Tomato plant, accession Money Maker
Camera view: horizontal (90 deg, fisheye); turntable rotation: 150 degrees
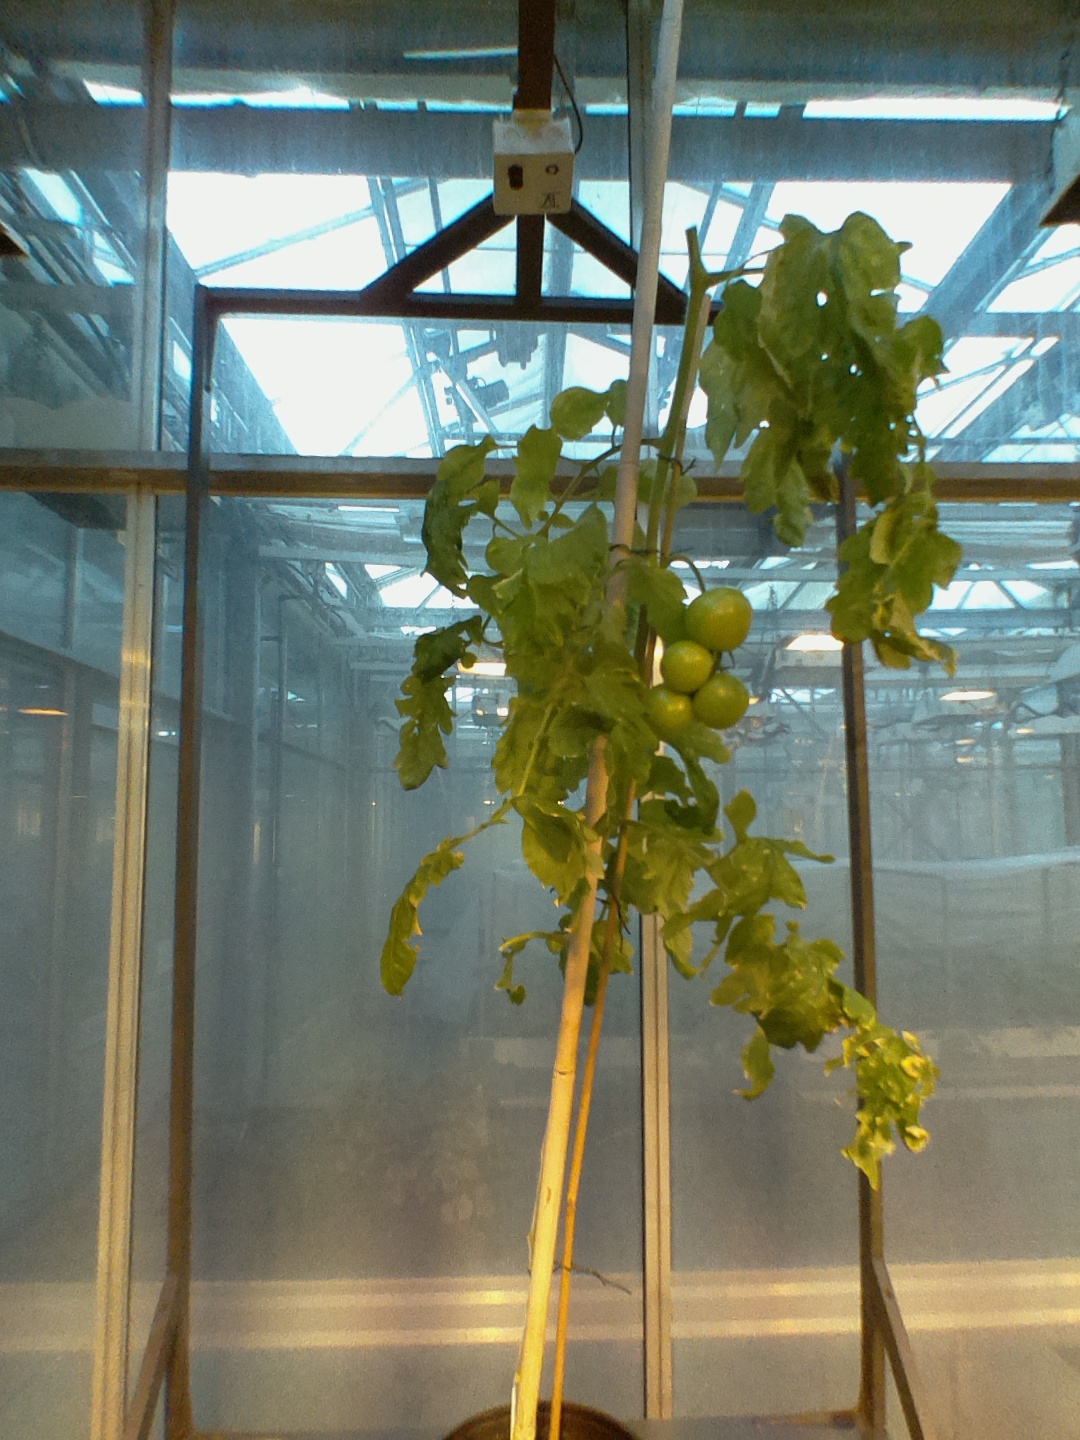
BBCH growth stage 79: 90% -100% of final fruit size